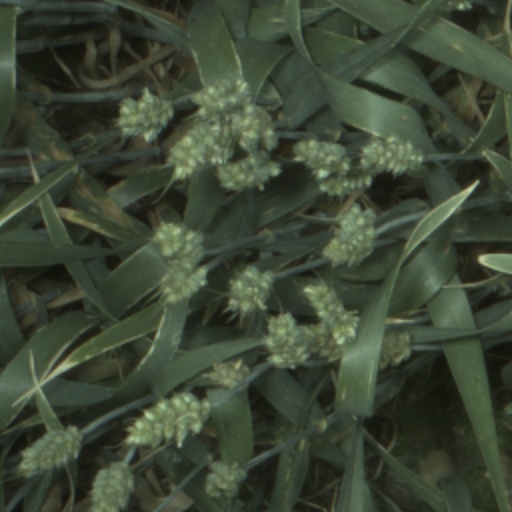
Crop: wheat